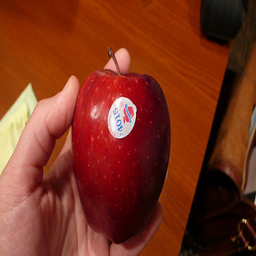
Label: Apple